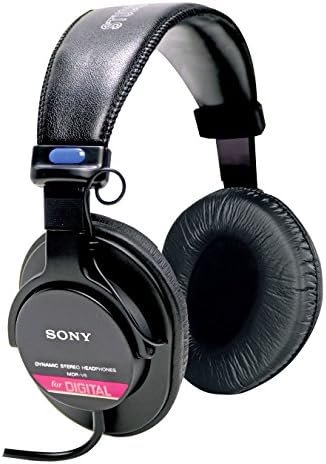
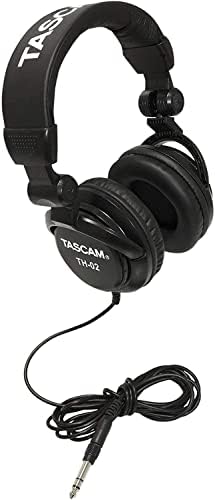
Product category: headphones
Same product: no